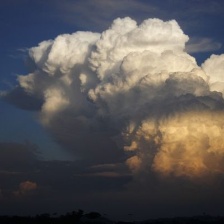
Cloud type: Cumulonimbus